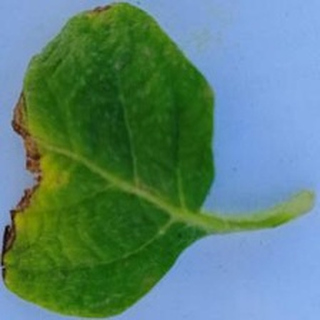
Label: potato_late_blight